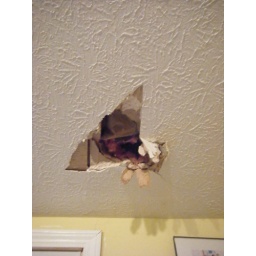
Hole in house from tree